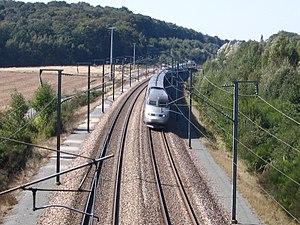
Un TGV sur la LGV Atlantique, dans la commune de Longvilliers, Yvelines, France.
Longvilliers est une commune française située dans le département des Yvelines en région Île-de-France.